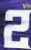
Number: 2